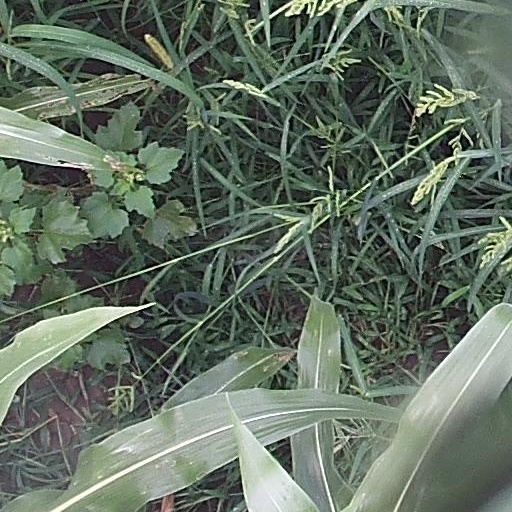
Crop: maize; corn